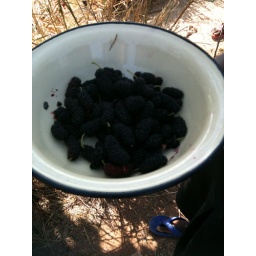
The place is surronded by fruit trees and a nice kitchen garden...